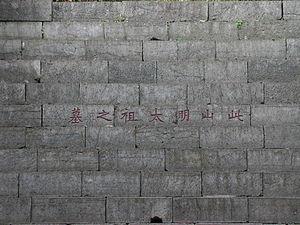
Le Tombeau Xiaoling est le tombeau du premier empereur Ming, Hongwu, qui régna sur la Chine de 1368 à 1398, et de l'impératrice Xiaoci. Il constitue l'une des gigantesques nécropoles impériales en Chine.